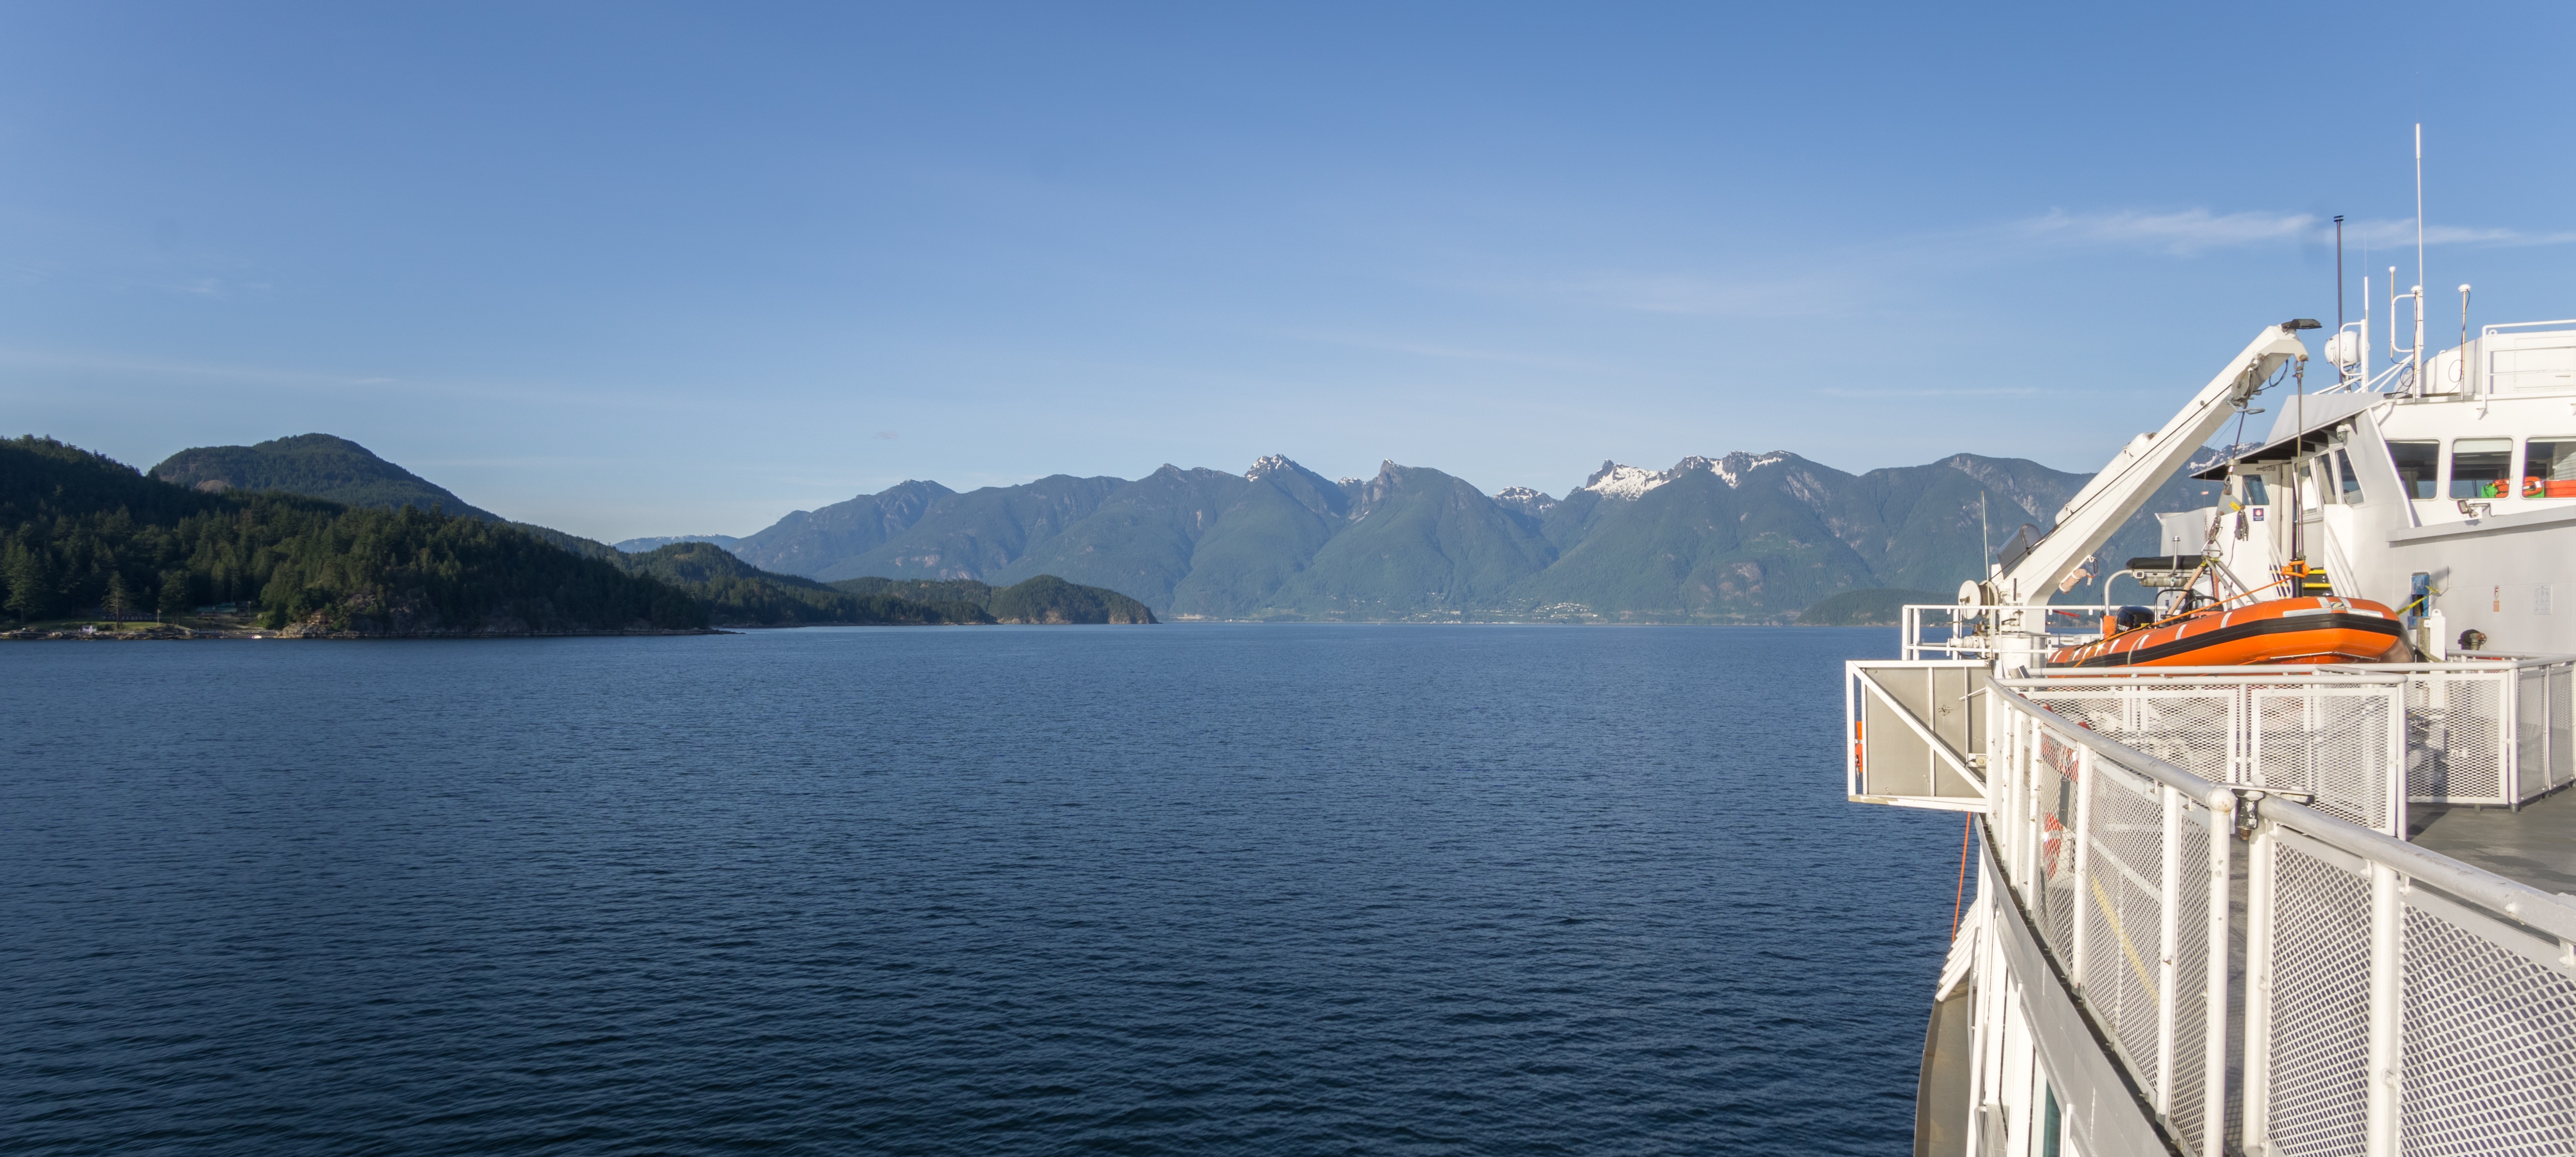
sea, coast, dock, boat, lake, vehicle, bay, fjord, marina, reservoir, ferry, channel, loch, passenger ship